Bernard Katz

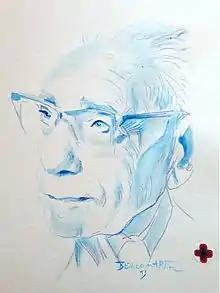
Painting after a portrait by Nick Sinclair

Sir Bernard Katz, FRS (26 March 1911 – 20 April 2003) was a German-born British physician and biophysicist, noted for his work on nerve physiology; specifically, for his work on synaptic transmission at the nerve-muscle junction. He shared the Nobel Prize in physiology or medicine in 1970 with Julius Axelrod and Ulf von Euler. He was made a Knight Bachelor in 1969.